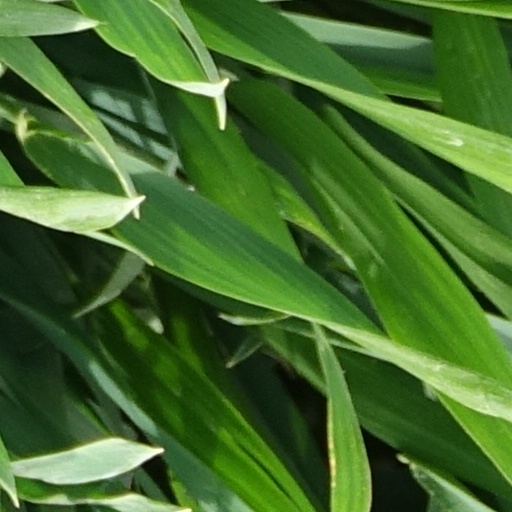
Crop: wheat